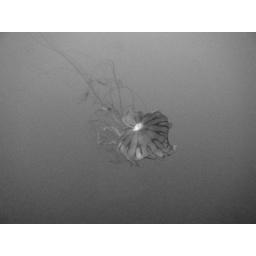
Jelly Fish in black and white